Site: brandenburg
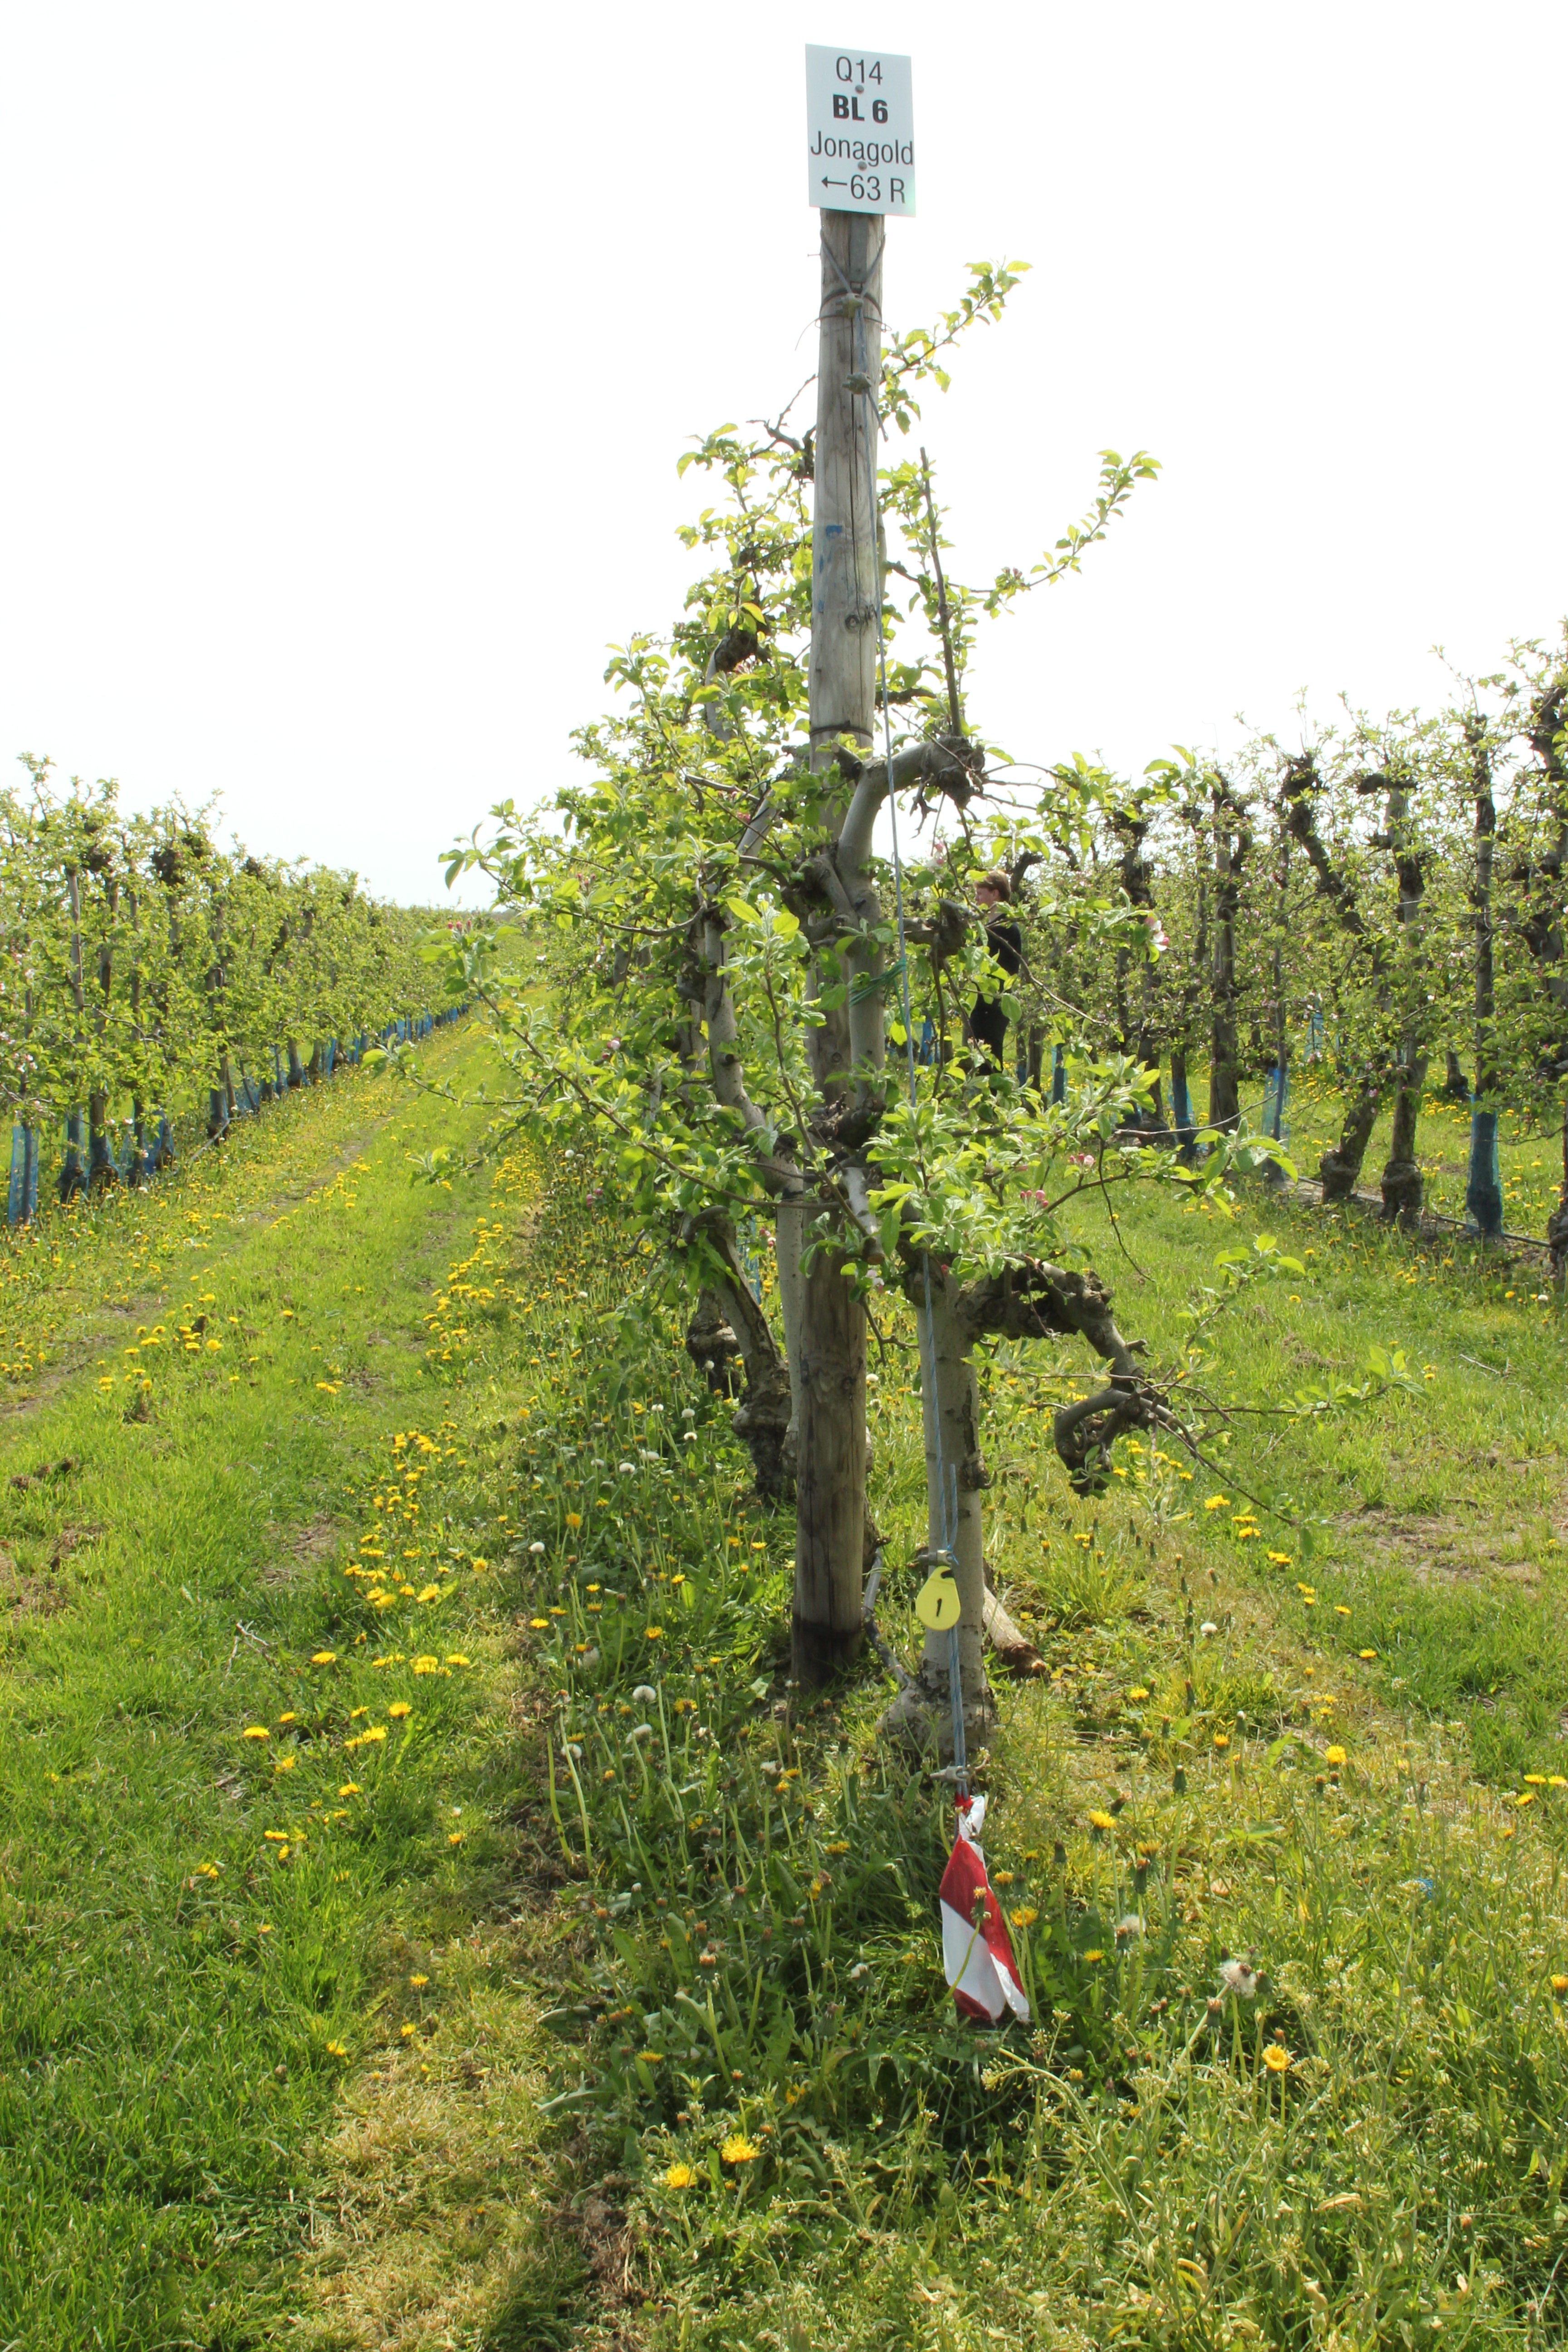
Growth stage (BBCH 60): Flowering